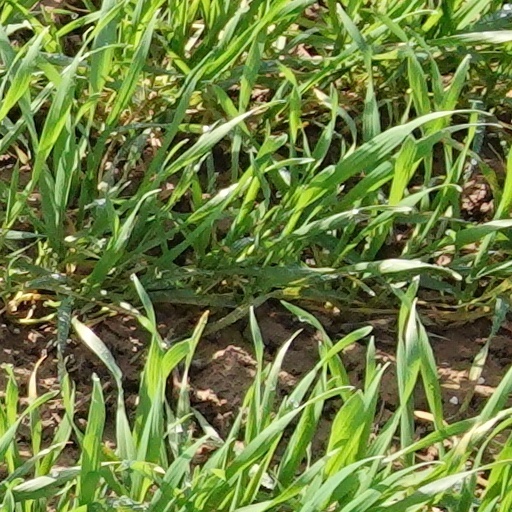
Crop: wheat